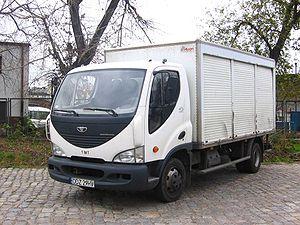
Avia était une entreprise industrielle de mécanique de l'ex Tchécoslovaquie. Elle était spécialisée dans la production d'avions militaires et civils, de camions et de composants pour l'aviation. Elle a été créée en 1919 par Pavel Beneš, Miroslav Hajn, Jaroslav František Koch et Václav Malý. En 1928 et 1929, elle a fait partie du groupe Škoda.